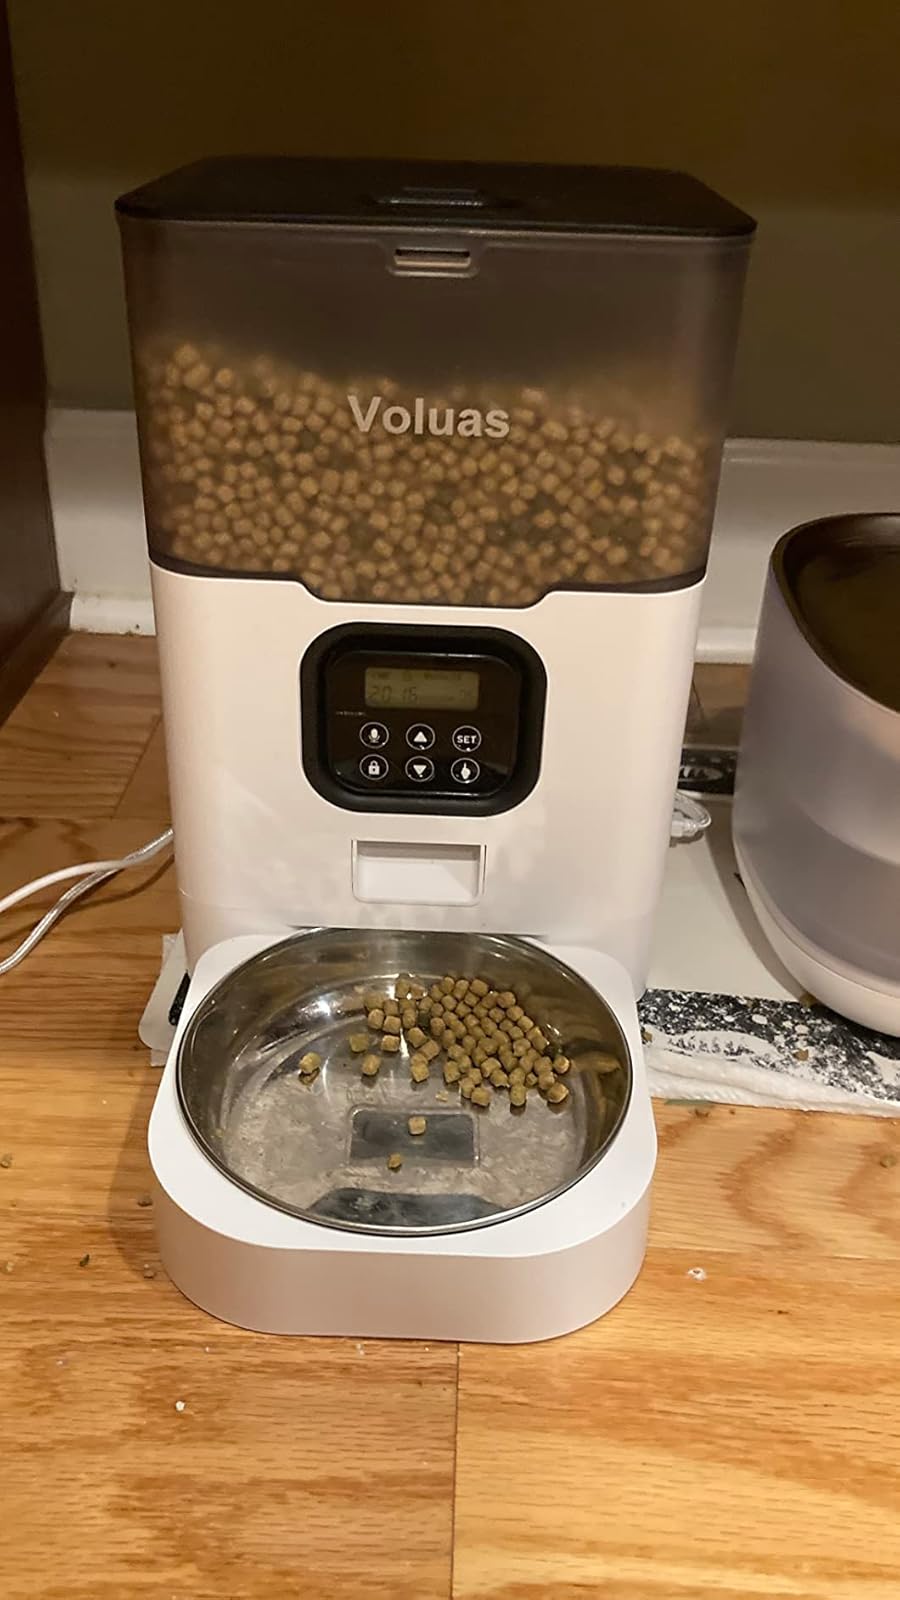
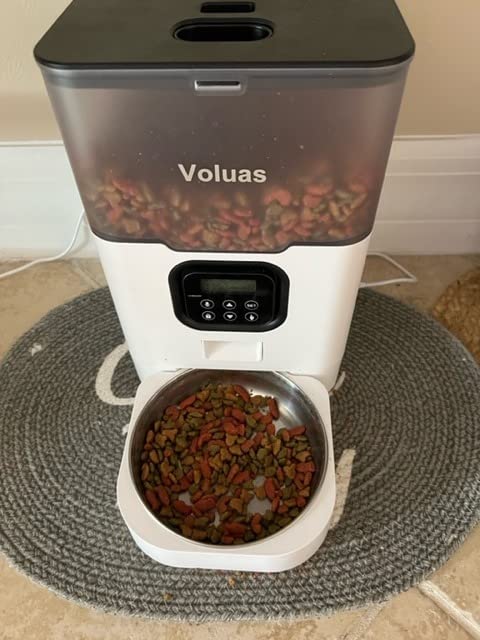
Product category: items_feeder
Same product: yes